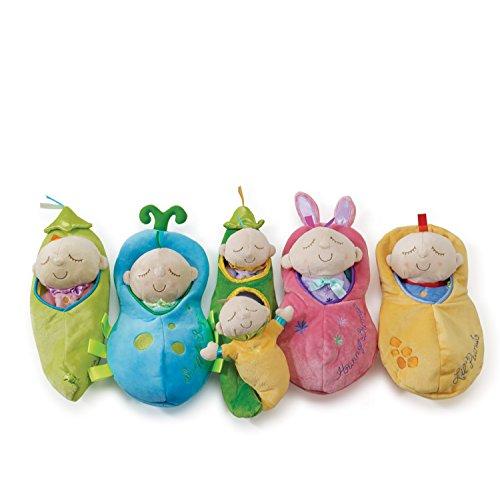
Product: Manhattan Toy Snuggle Pod Snuggle Bug First Baby Doll with Cozy Sleep Sack for Ages 6 Months and Up
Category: Toys & Games | Baby & Toddler Toys | Car Seat & Stroller Toys
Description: BABY'S FIRST BABY DOLL: A suitable soft baby toy for 6 months and up, Snuggle Pods Snuggle Bug measures 9" long with a 12" removable sleeping pod.
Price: $14.39